Cromemco Bytesaver

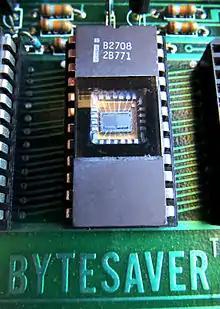
Intel 2708 EPROM installed in a Cromemco 8K Bytesaver S-100 Board

The Bytesaver used solid-state UV erasable EPROMS that provided up to 8K bytes of program or data storage. The original Bytesaver could support either the type 2704 or 2708 EPROM. The Bytesaver came with one 2704 EPROM containing a program called “Bytemover” to facilitate EPROM programming. The EPROMS to be programmed were selected from the front panel switches of the Altair computer.